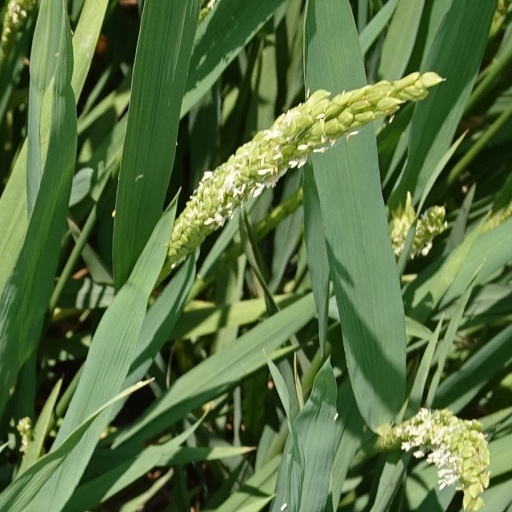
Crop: rice